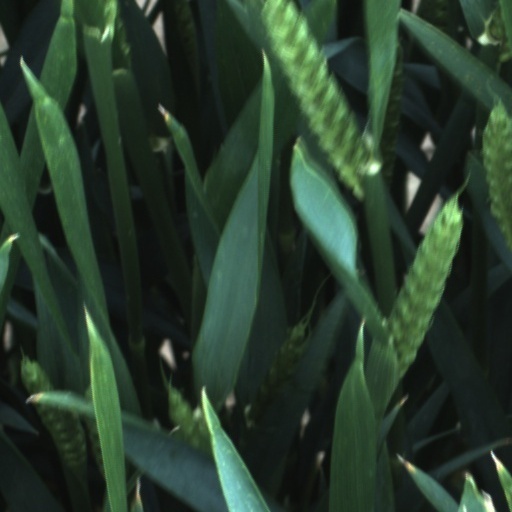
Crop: wheat